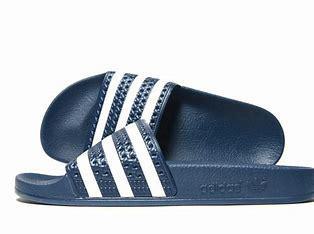
Brand: Adidas
Model: Adilette 22